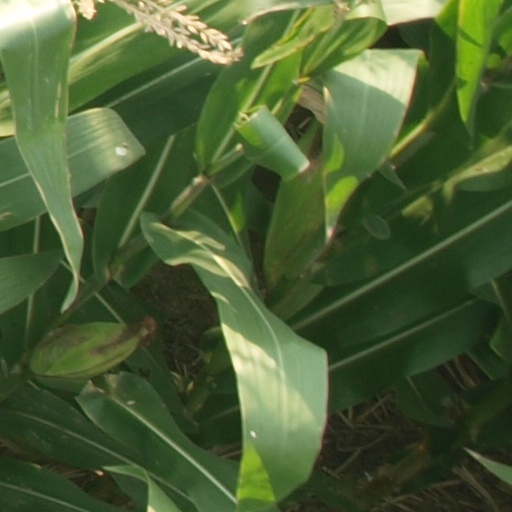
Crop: maize; corn